Rhythm (2000 film)

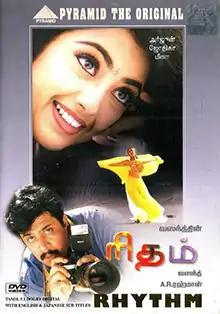
DVD cover

Rhythm is a 2000 Indian Tamil-language romantic drama film written and directed by Vasanth and produced by V. Natarajan. The film stars Arjun and Meena with Jyothika, Ramesh Aravind, Lakshmi, Nagesh, and Manivannan in important roles. The music was composed by A. R. Rahman, while cinematography was predominantly handled by P. S. Vinod, and Sreekar Prasad edited the film.